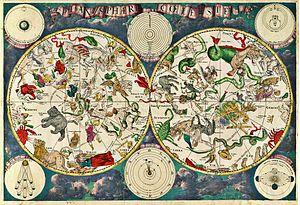
Carte céleste du XVIIe siècle, réalisée par le cartographe hollandais Frederik de Wit.
Le ciel est l'étendue visible au-dessus du sol depuis la surface de la Terre, de l'horizon au zénith, dans laquelle on observe les météores et les mouvements réguliers des astres. Le ciel est à la fois l'atmosphère terrestre, dans laquelle volent les oiseaux et courent les nuages, et la sphère céleste, au-delà de la perception de la distance, que l'on désigne par métaphore comme une voûte immense.
Une carte géographique est une représentation d'un espace géographique. Elle met en valeur l'étendue de cet espace, sa localisation relative par rapport aux espaces voisins, ainsi que la localisation des éléments qu'il contient. Les cartes servent également à représenter des phénomènes géographiques, c'est-à-dire des phénomènes dont la configuration spatiale produit du sens.